Flavones

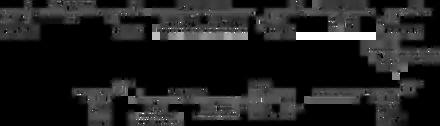
Synthesis of apigenin to depict general flavone biosynthesis.

The biosynthesis of flavones proceeds from the phenylpropanoid pathway, which uses L-phenylalanine as a starting point. Phenylalanine ammonia lyase facilitates the deamination of L-phenylalanine to (E)-cinnamate, which is then oxidized by cinnamate 4-hydroxylase to yield p-Coumaric acid. Coenzyme A is attached to the carboxylate facilitated by 4-Coumarate-CoA ligase, forming (Coumaroyl-CoA). A chalcone synthase then facilitates a series of condensation reactions in the presence of 3 malonyl CoA ending with a ring-forming Claisen condensation yielding a chalcone (naringenin chalcone is shown), which is subsequently isomerized by chalcone isomerase resulting in a flavanone (naringenin is shown). It is at this point that the flavanone can undergo further modifications (such as glycosylation or methylation at the various points of the backbone. The subsequent modified flavanones are then transformed into flavones by flavone synthase, which generates a double bond between the C-2 and C-3 positions (the synthesis of apigenin is shown).